Kingston upon Thames

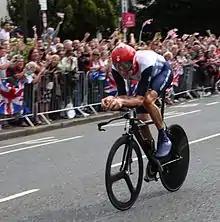
Bradley Wiggins riding towards central Kingston on 1 August 2012.

John Galsworthy the author was born on Kingston Hill and Jacqueline Wilson grew up, and went to school in Kingston and still lives there today. Both are commemorated at Kingston University – Galsworthy in the newest building and Wilson in the main hall. Also commemorated at the university is photographer Eadweard Muybridge who was born at Kingston and changed the spelling of his first name in reference to the name of the Saxon king on the Coronation Stone. He was a pioneer in the photography of the moving image. R. C. Sherriff the playwright is also associated with Kingston, writing his first play to support Kingston Rowing Club. An earlier writer born in Kingston was John Cleland.